Fögi Is a Bastard

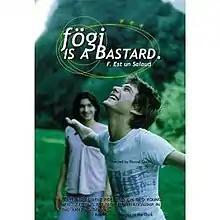

F. est un salaud (English title "F. Is a Bastard" or "Fögi Is a Bastard", released in German as "De Fögi isch en Souhund") is a 1998 French/Swiss film based upon the novel "ter fögi isch e souhung" by Martin Frank. It was filmed in Zürich, Switzerland. The setting is the early 1970s, Zurich. The film was shown in 1999 at the Locarno Film Festival, the Toronto International Film Festival, and the 1998 Toronto International Film Festival.